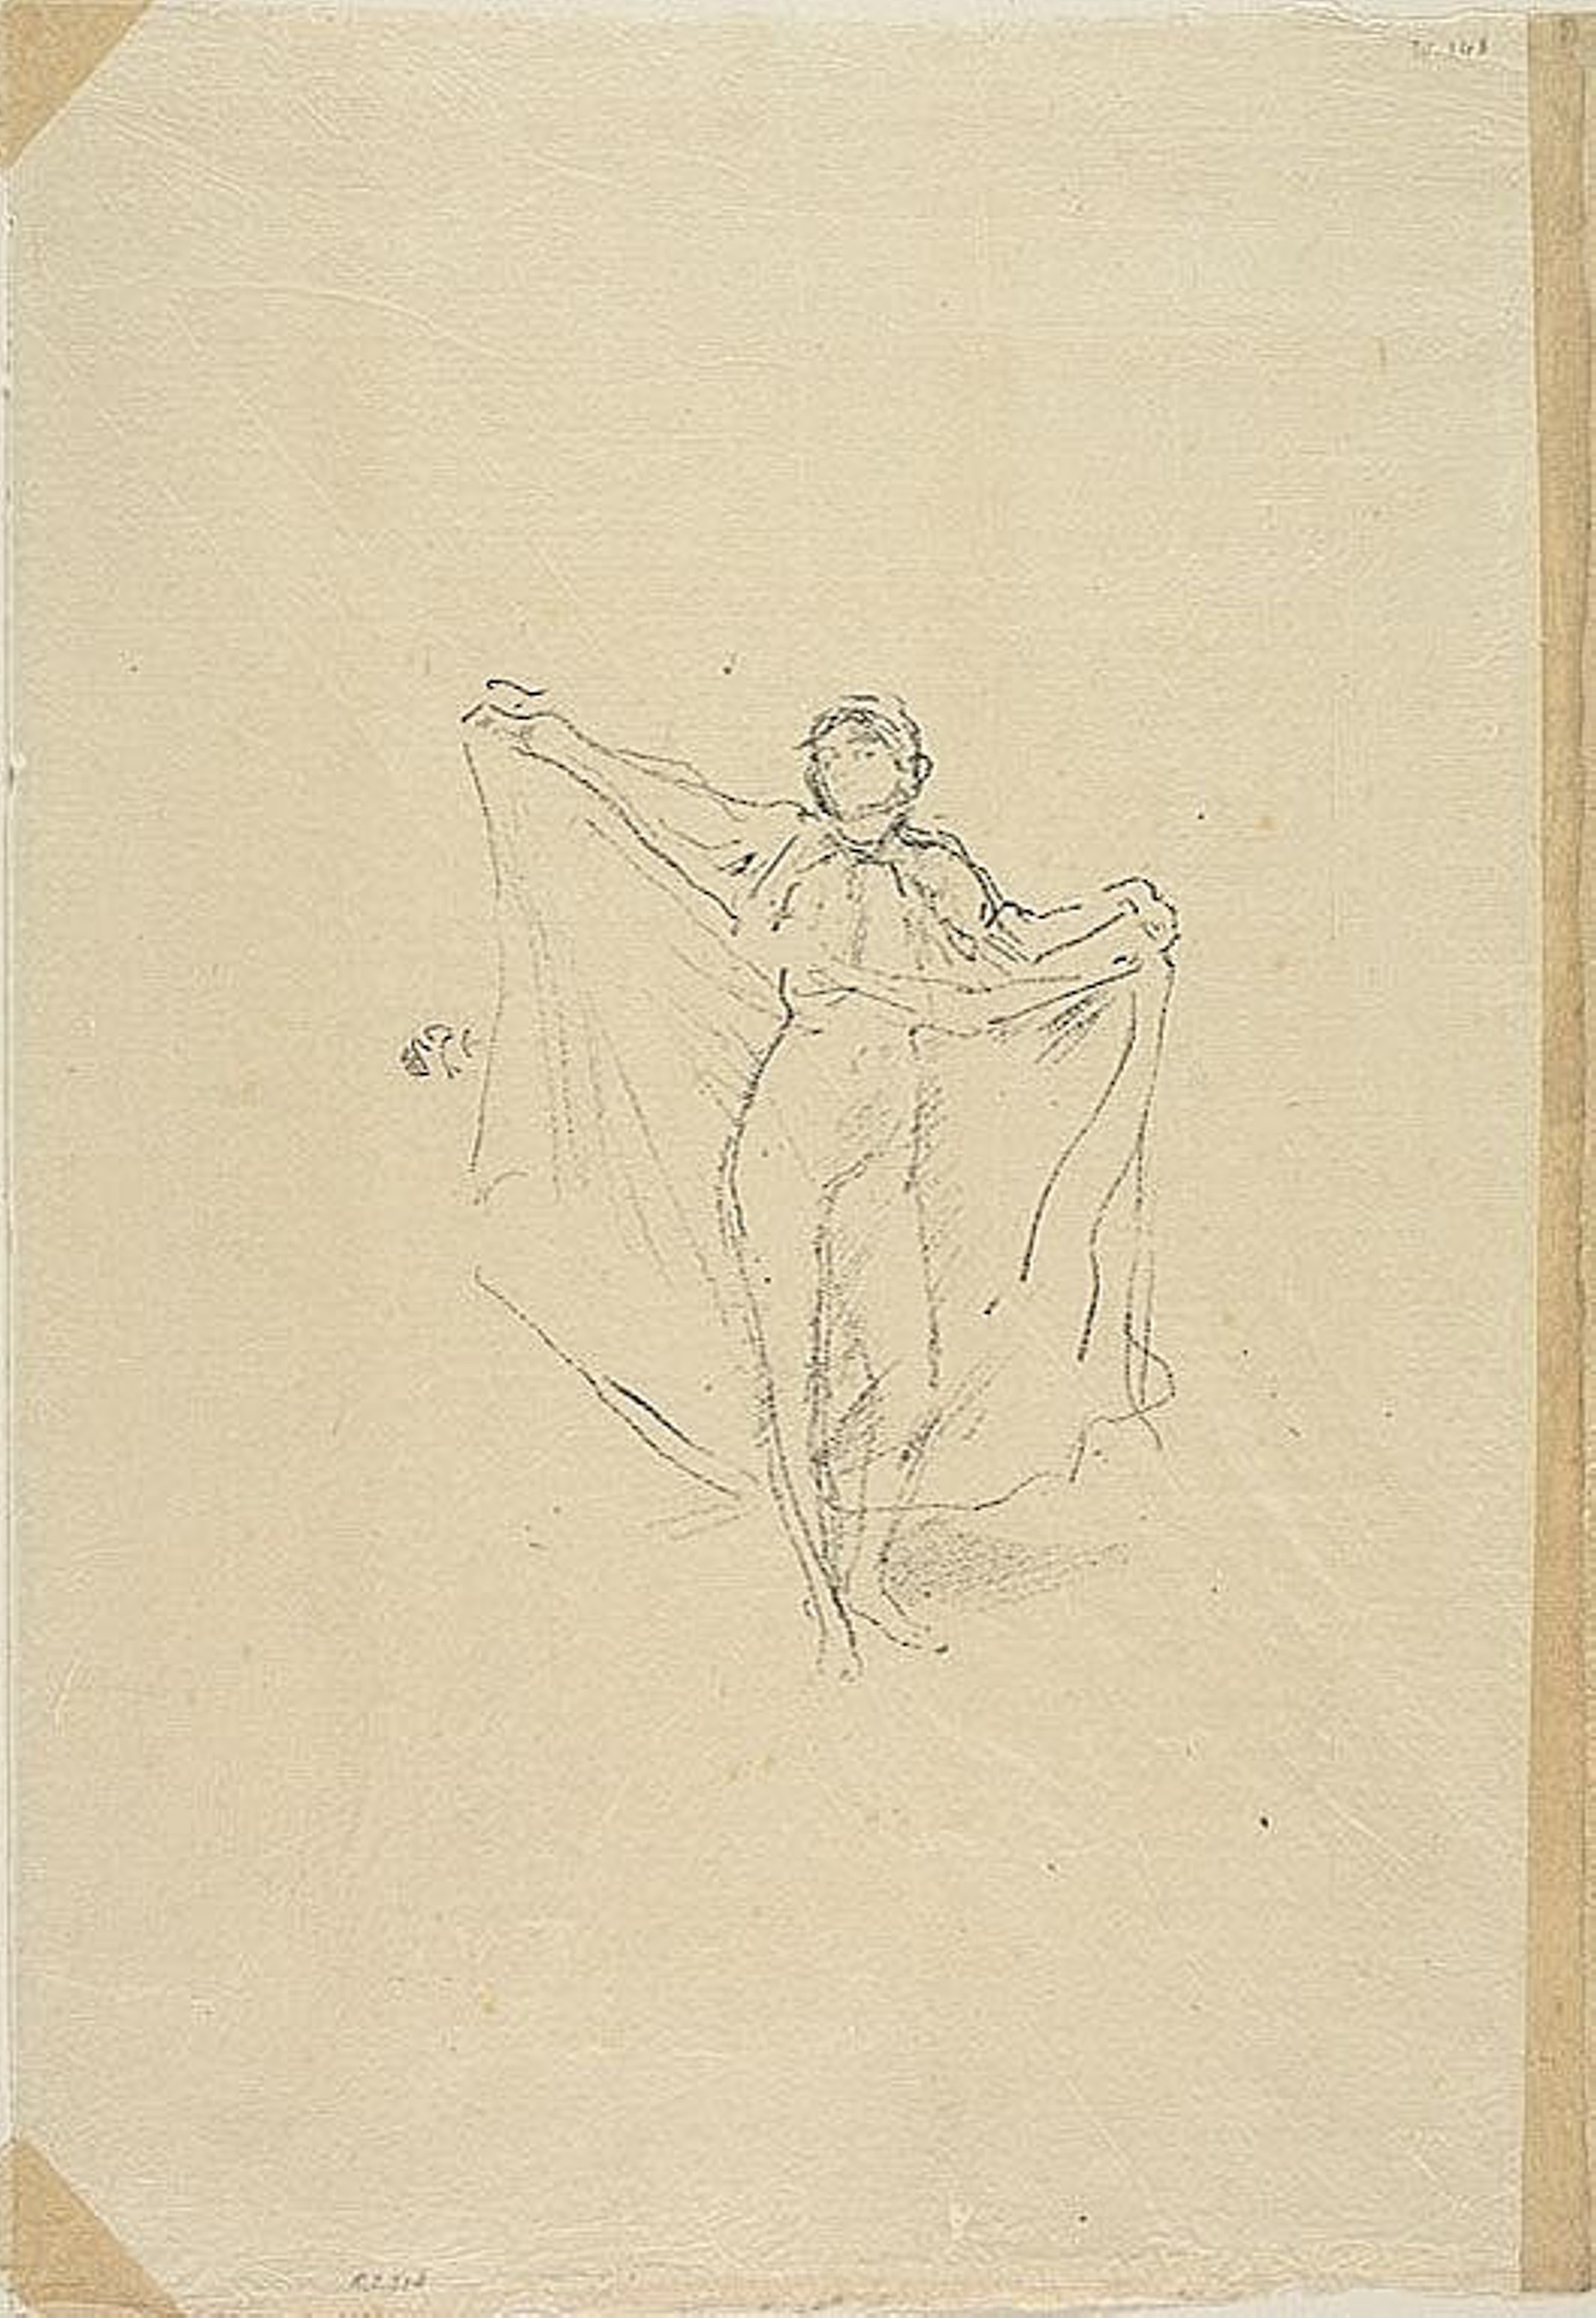
drawing, sketch, paper, history, art, artwork, illustration, font, paper product